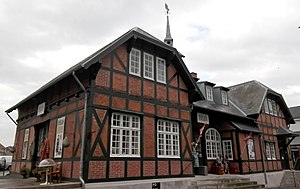
Svendborg-Nyborg Banen / Standsningssteder / Bevarede stationsbygninger
Svendborg N Station fra syd
Svendborg-Nyborg Banen var en jernbane mellem Svendborg og Nyborg på Østfyn 1897-1964. Den blev anlagt som privatbane og drevet af Sydfyenske Jernbaner. Dette selskab blev overtaget af DSB i 1949, så SNB endte med at være statsbane.